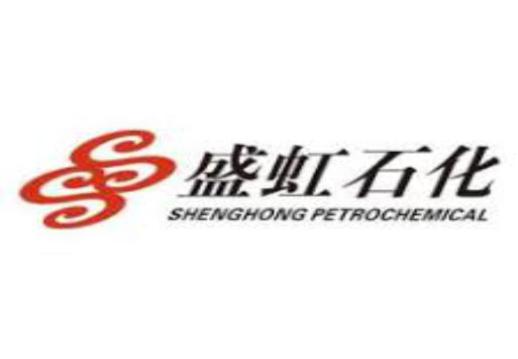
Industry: Others